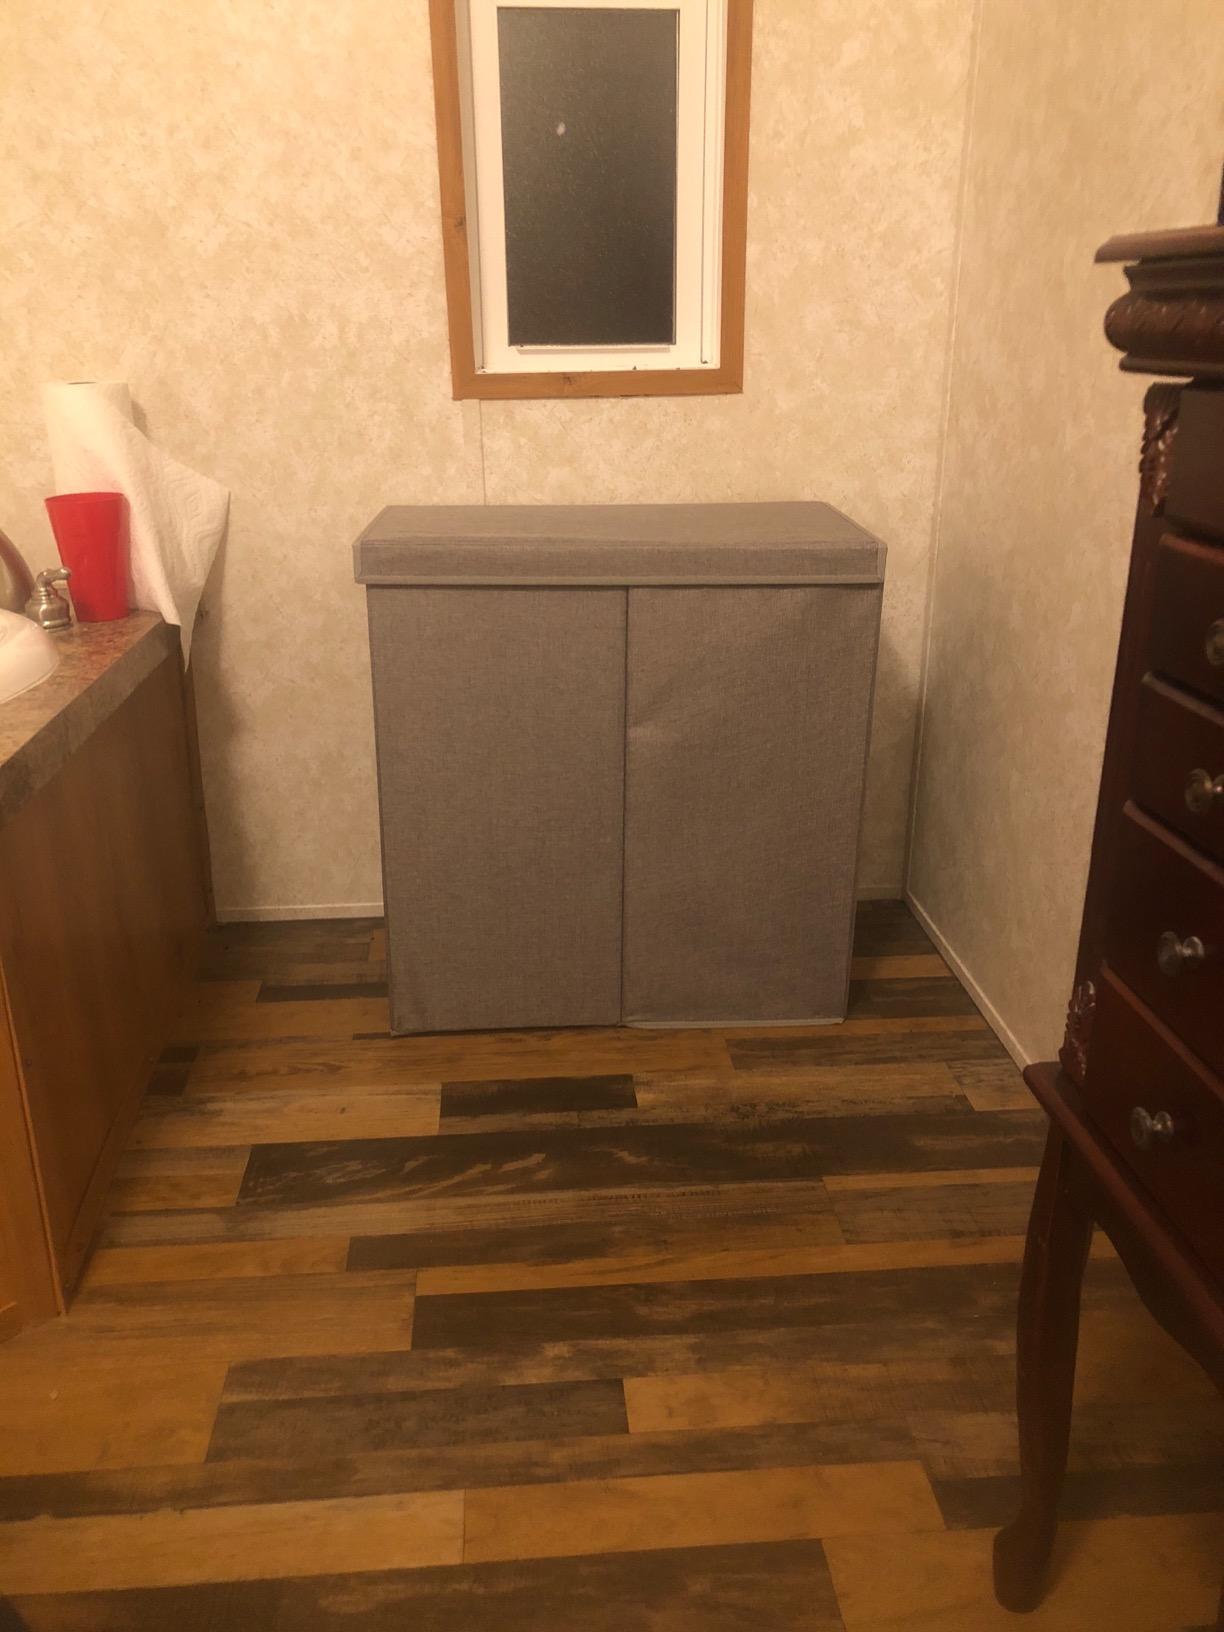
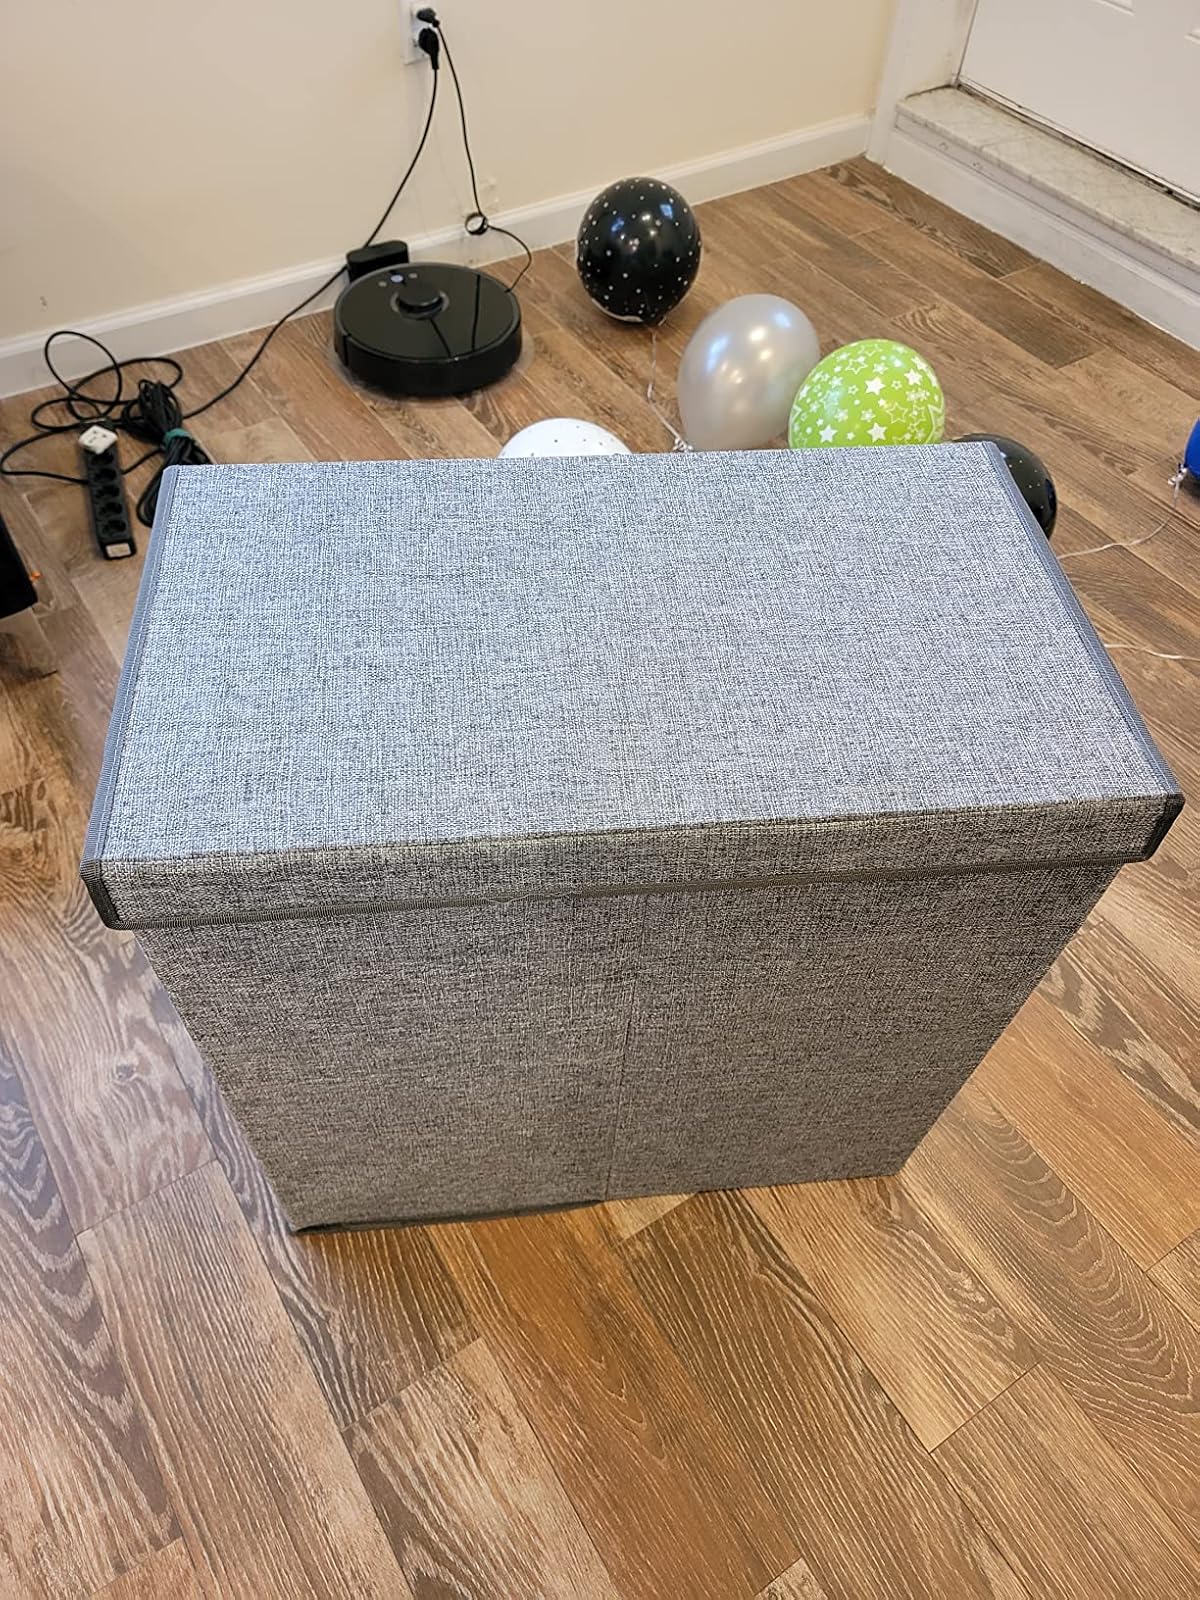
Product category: items_hamper
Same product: yes